Describe the emotion expressed in this image:  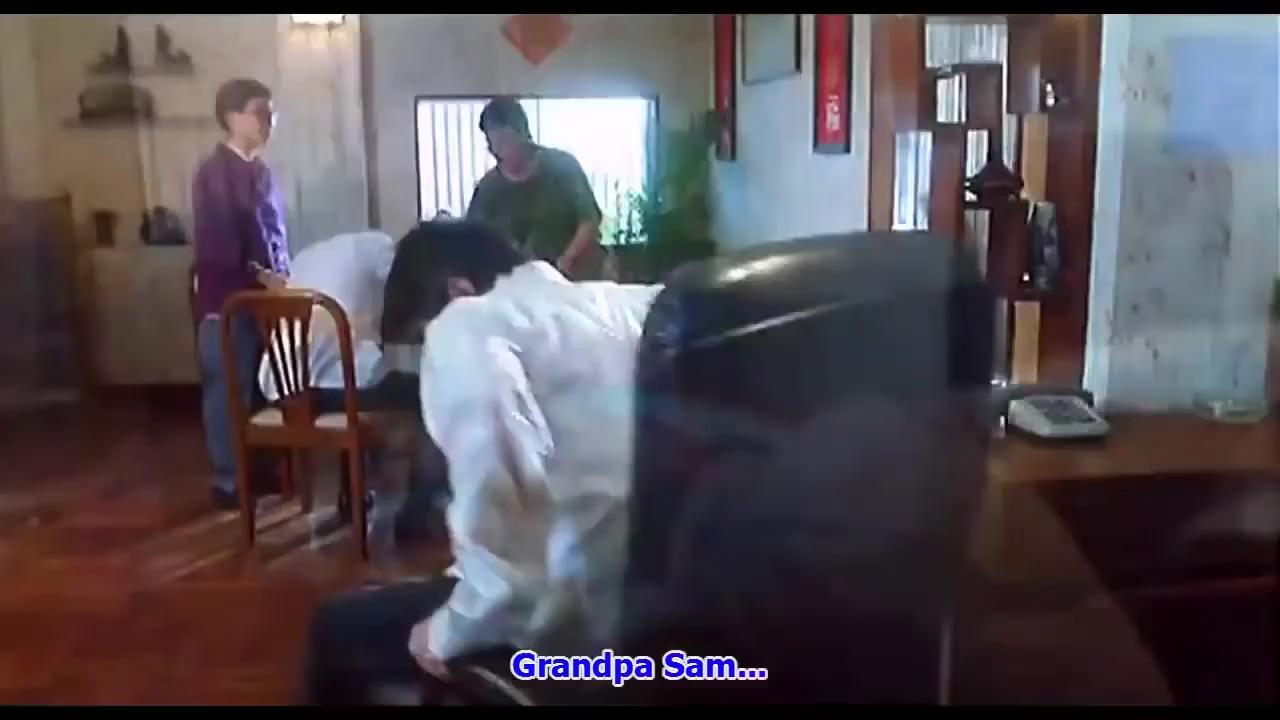
This person displays Pain, valence and arousal with low intensity.